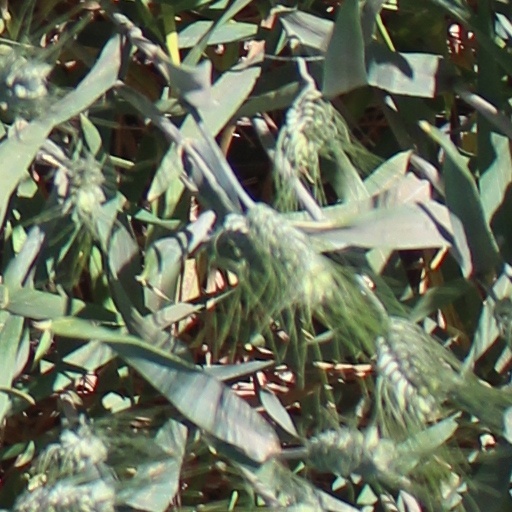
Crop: wheat